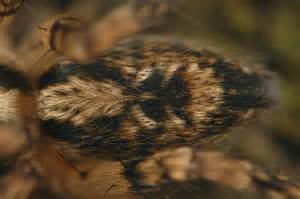
Label: ragno